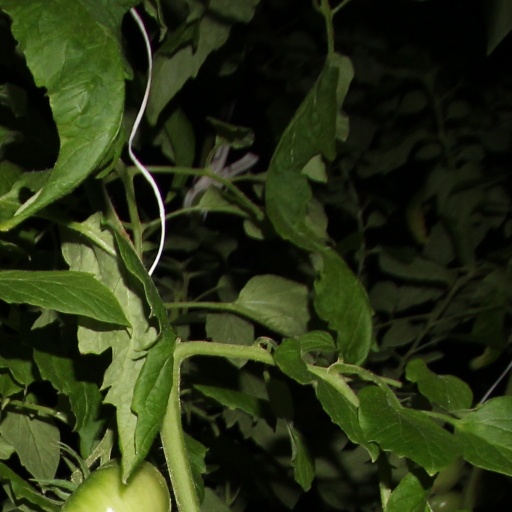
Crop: tomato